Yuchi

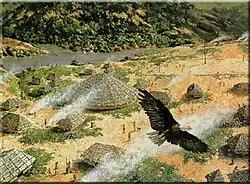
"Yuchi Town", painting by Martin Pate (1990) of an 18th-century village, based on archaeological data. The site of Yuchi Town is within the area of present-day Fort Benning, Georgia.

In the late 18th century, English colonists noted Patsiliga, a settlement on the Flint River. Other Yuchi settlements may have been those villages noted on the Oconee River near Uchee Creek in Wilkinson County, Georgia, and on Brier Creek in Burke or Screven counties, also in Georgia. A Yuchi town was known to exist from 1746 to 1751 at the site of present-day Silver Bluff in Aiken County, South Carolina, which developed in the later 18th century.